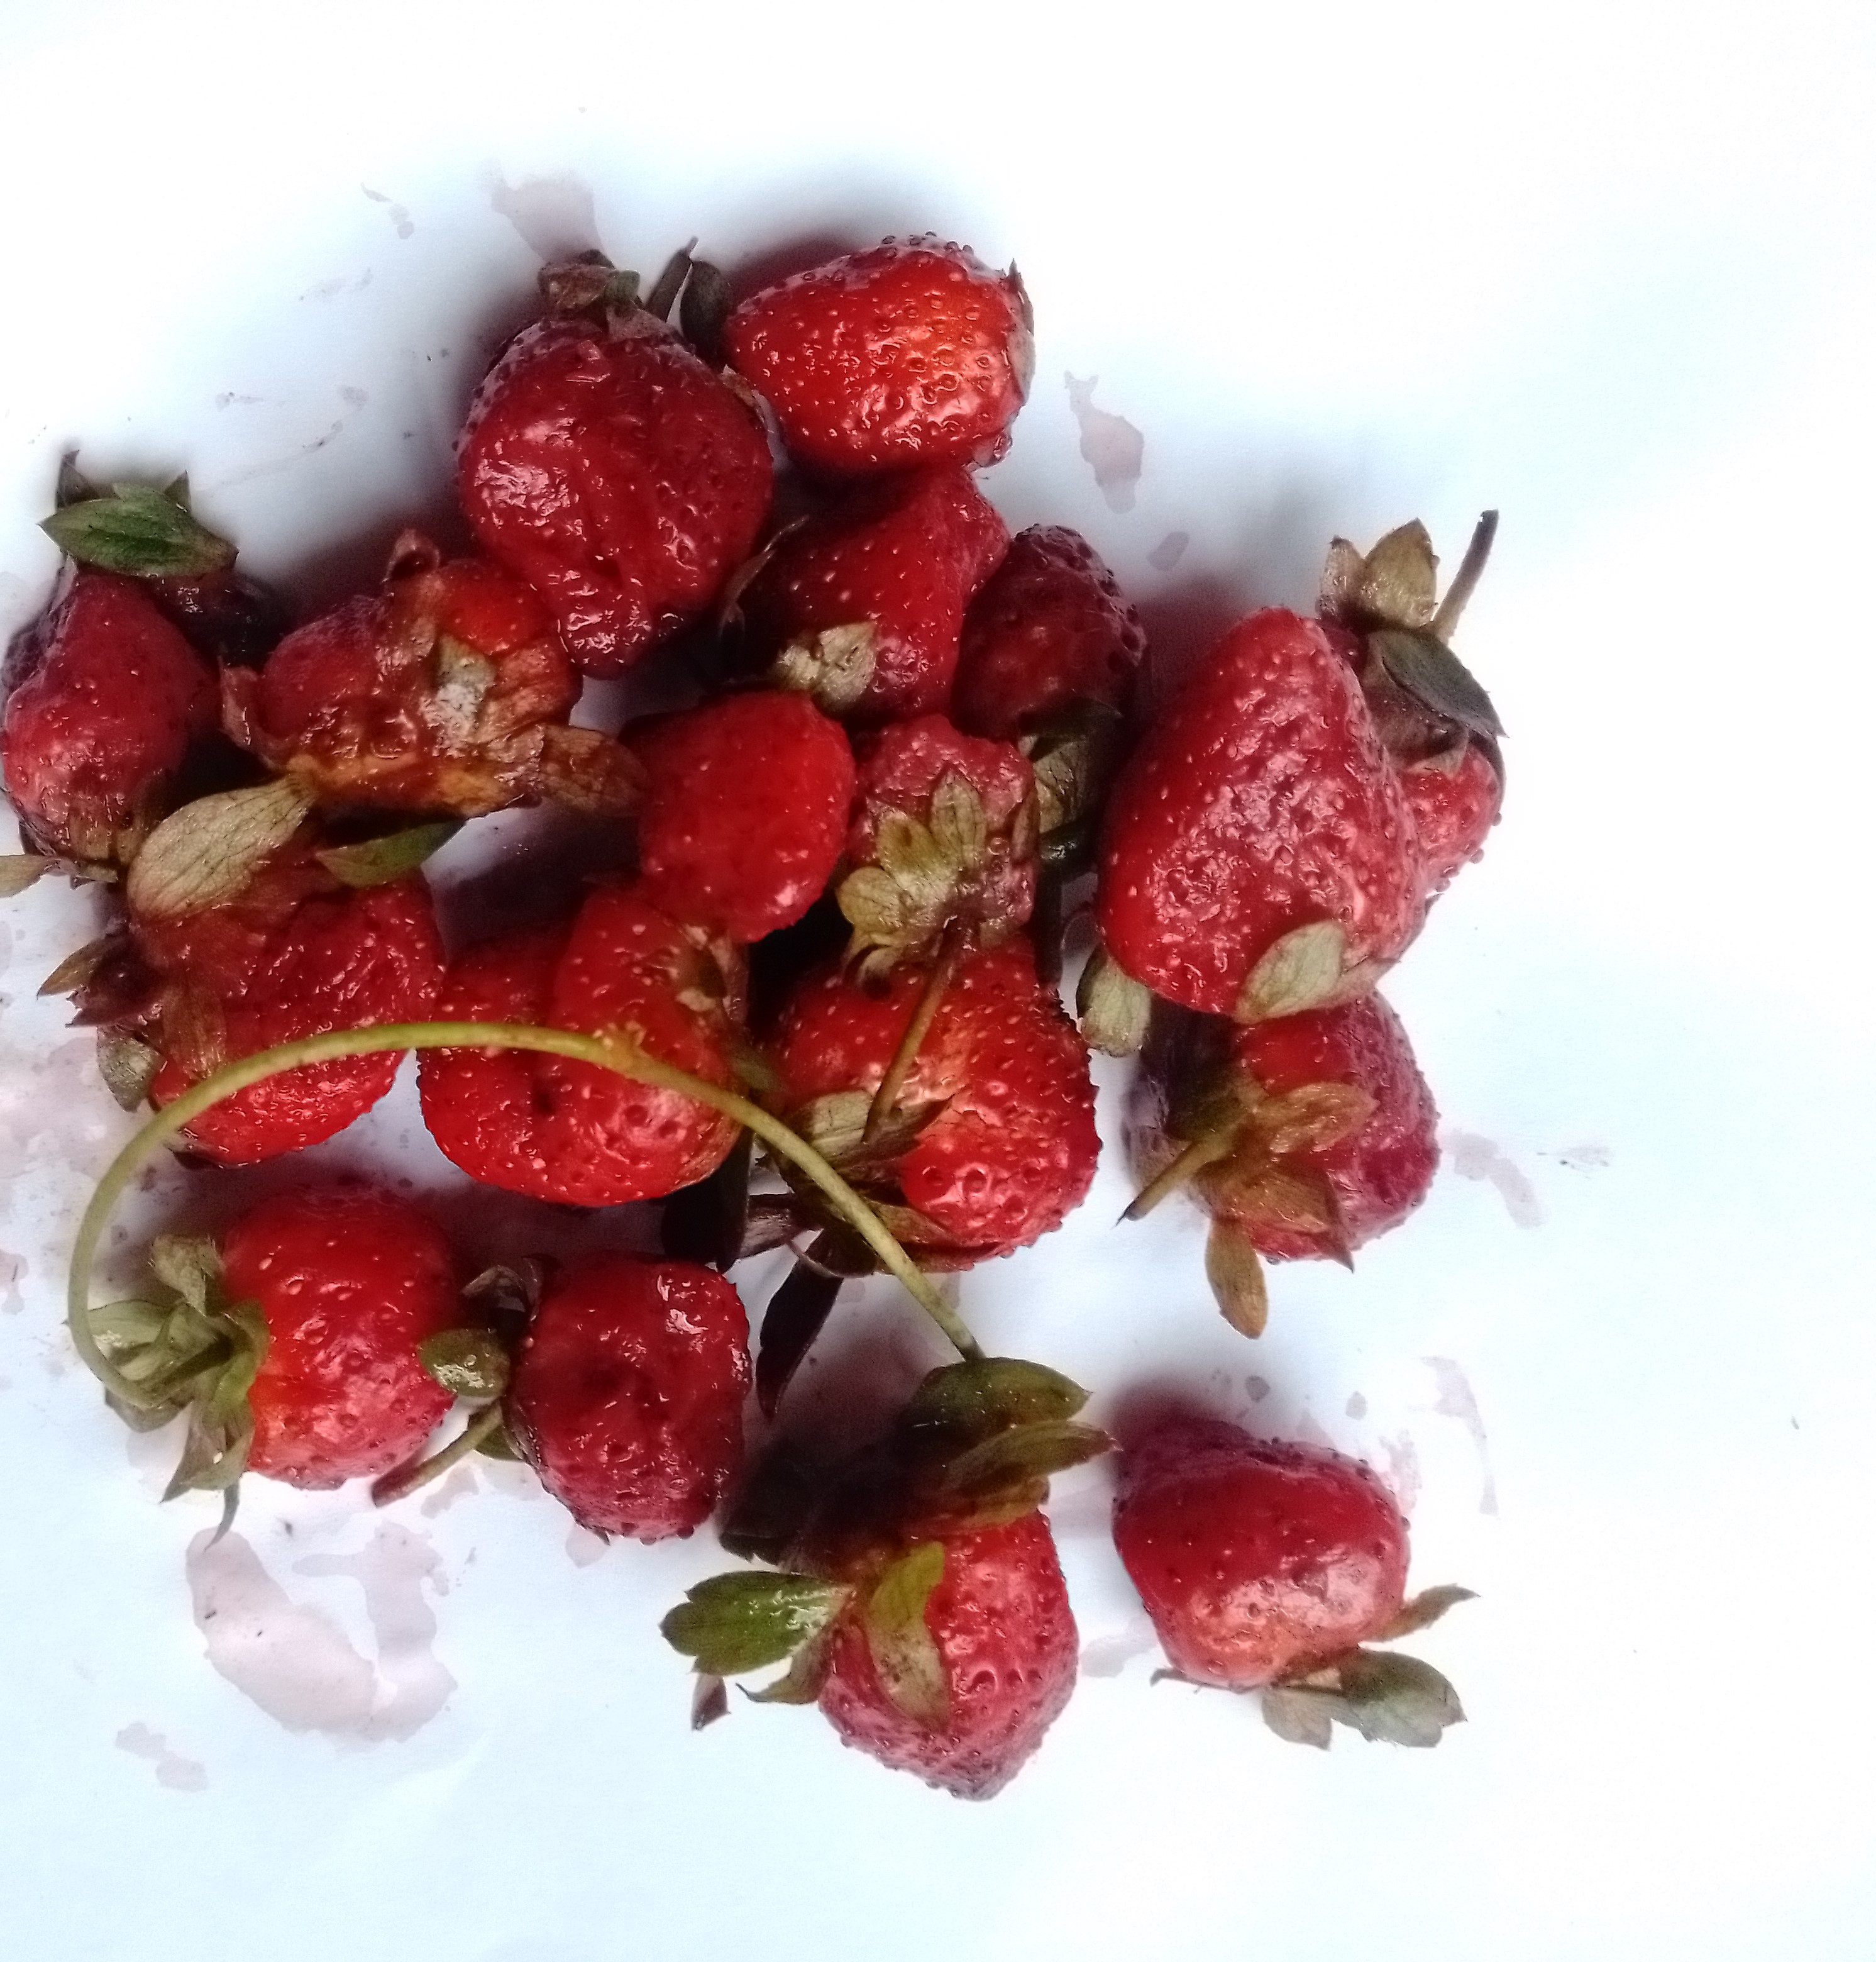
Fruit: strawberry
Condition: rotten